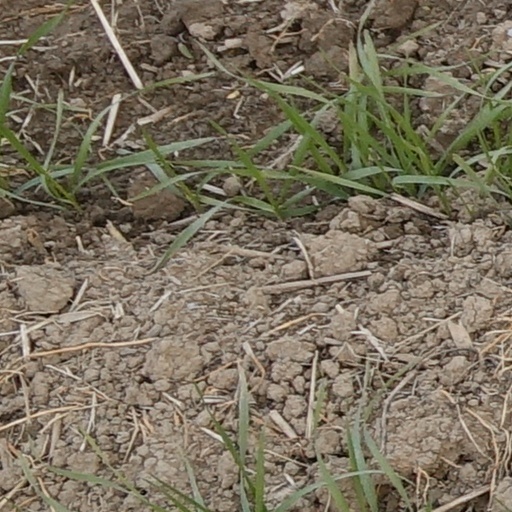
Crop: wheat